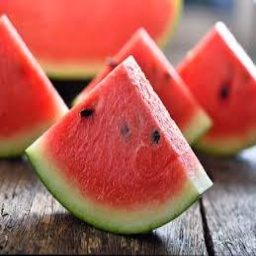
Label: watermelon